Iloilo Mission Hospital

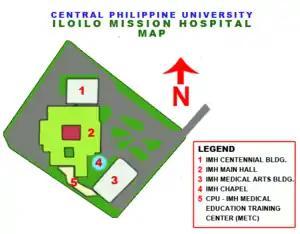
Iloilo Mission Hospital (IMH) Map with (1) IMH Centennial Building, (2) IMH Main Hall, (3) IMH Medical Arts Building, (4) IMH Chapel, and (5) CPU-IMH Medical Education Training Center (IMH METC).

In 1906, due to the growing demand of hospital space for the expanding healthcare needs of the community, the Halls purchased a lot on Iznart Street in Iloilo City (the present day Young Men's Christian Association (YMCA) Iloilo) near the Casa Real de Iloilo (Royal House of Iloilo), the old Iloilo provincial capital. They built a 25-bed hospital made of bamboo and wood with the help of carpenters and an American ex-soldier, Mr. Renfrew.